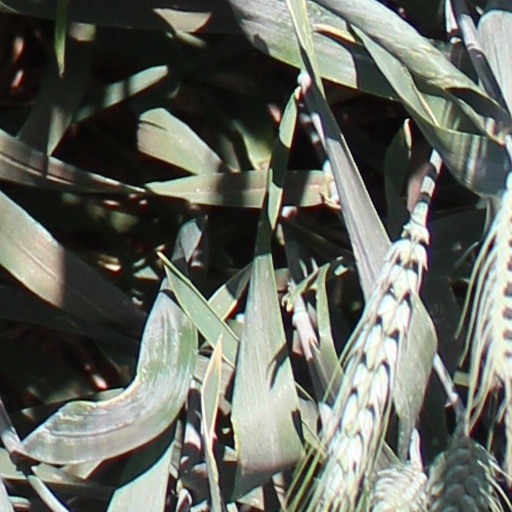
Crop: wheat